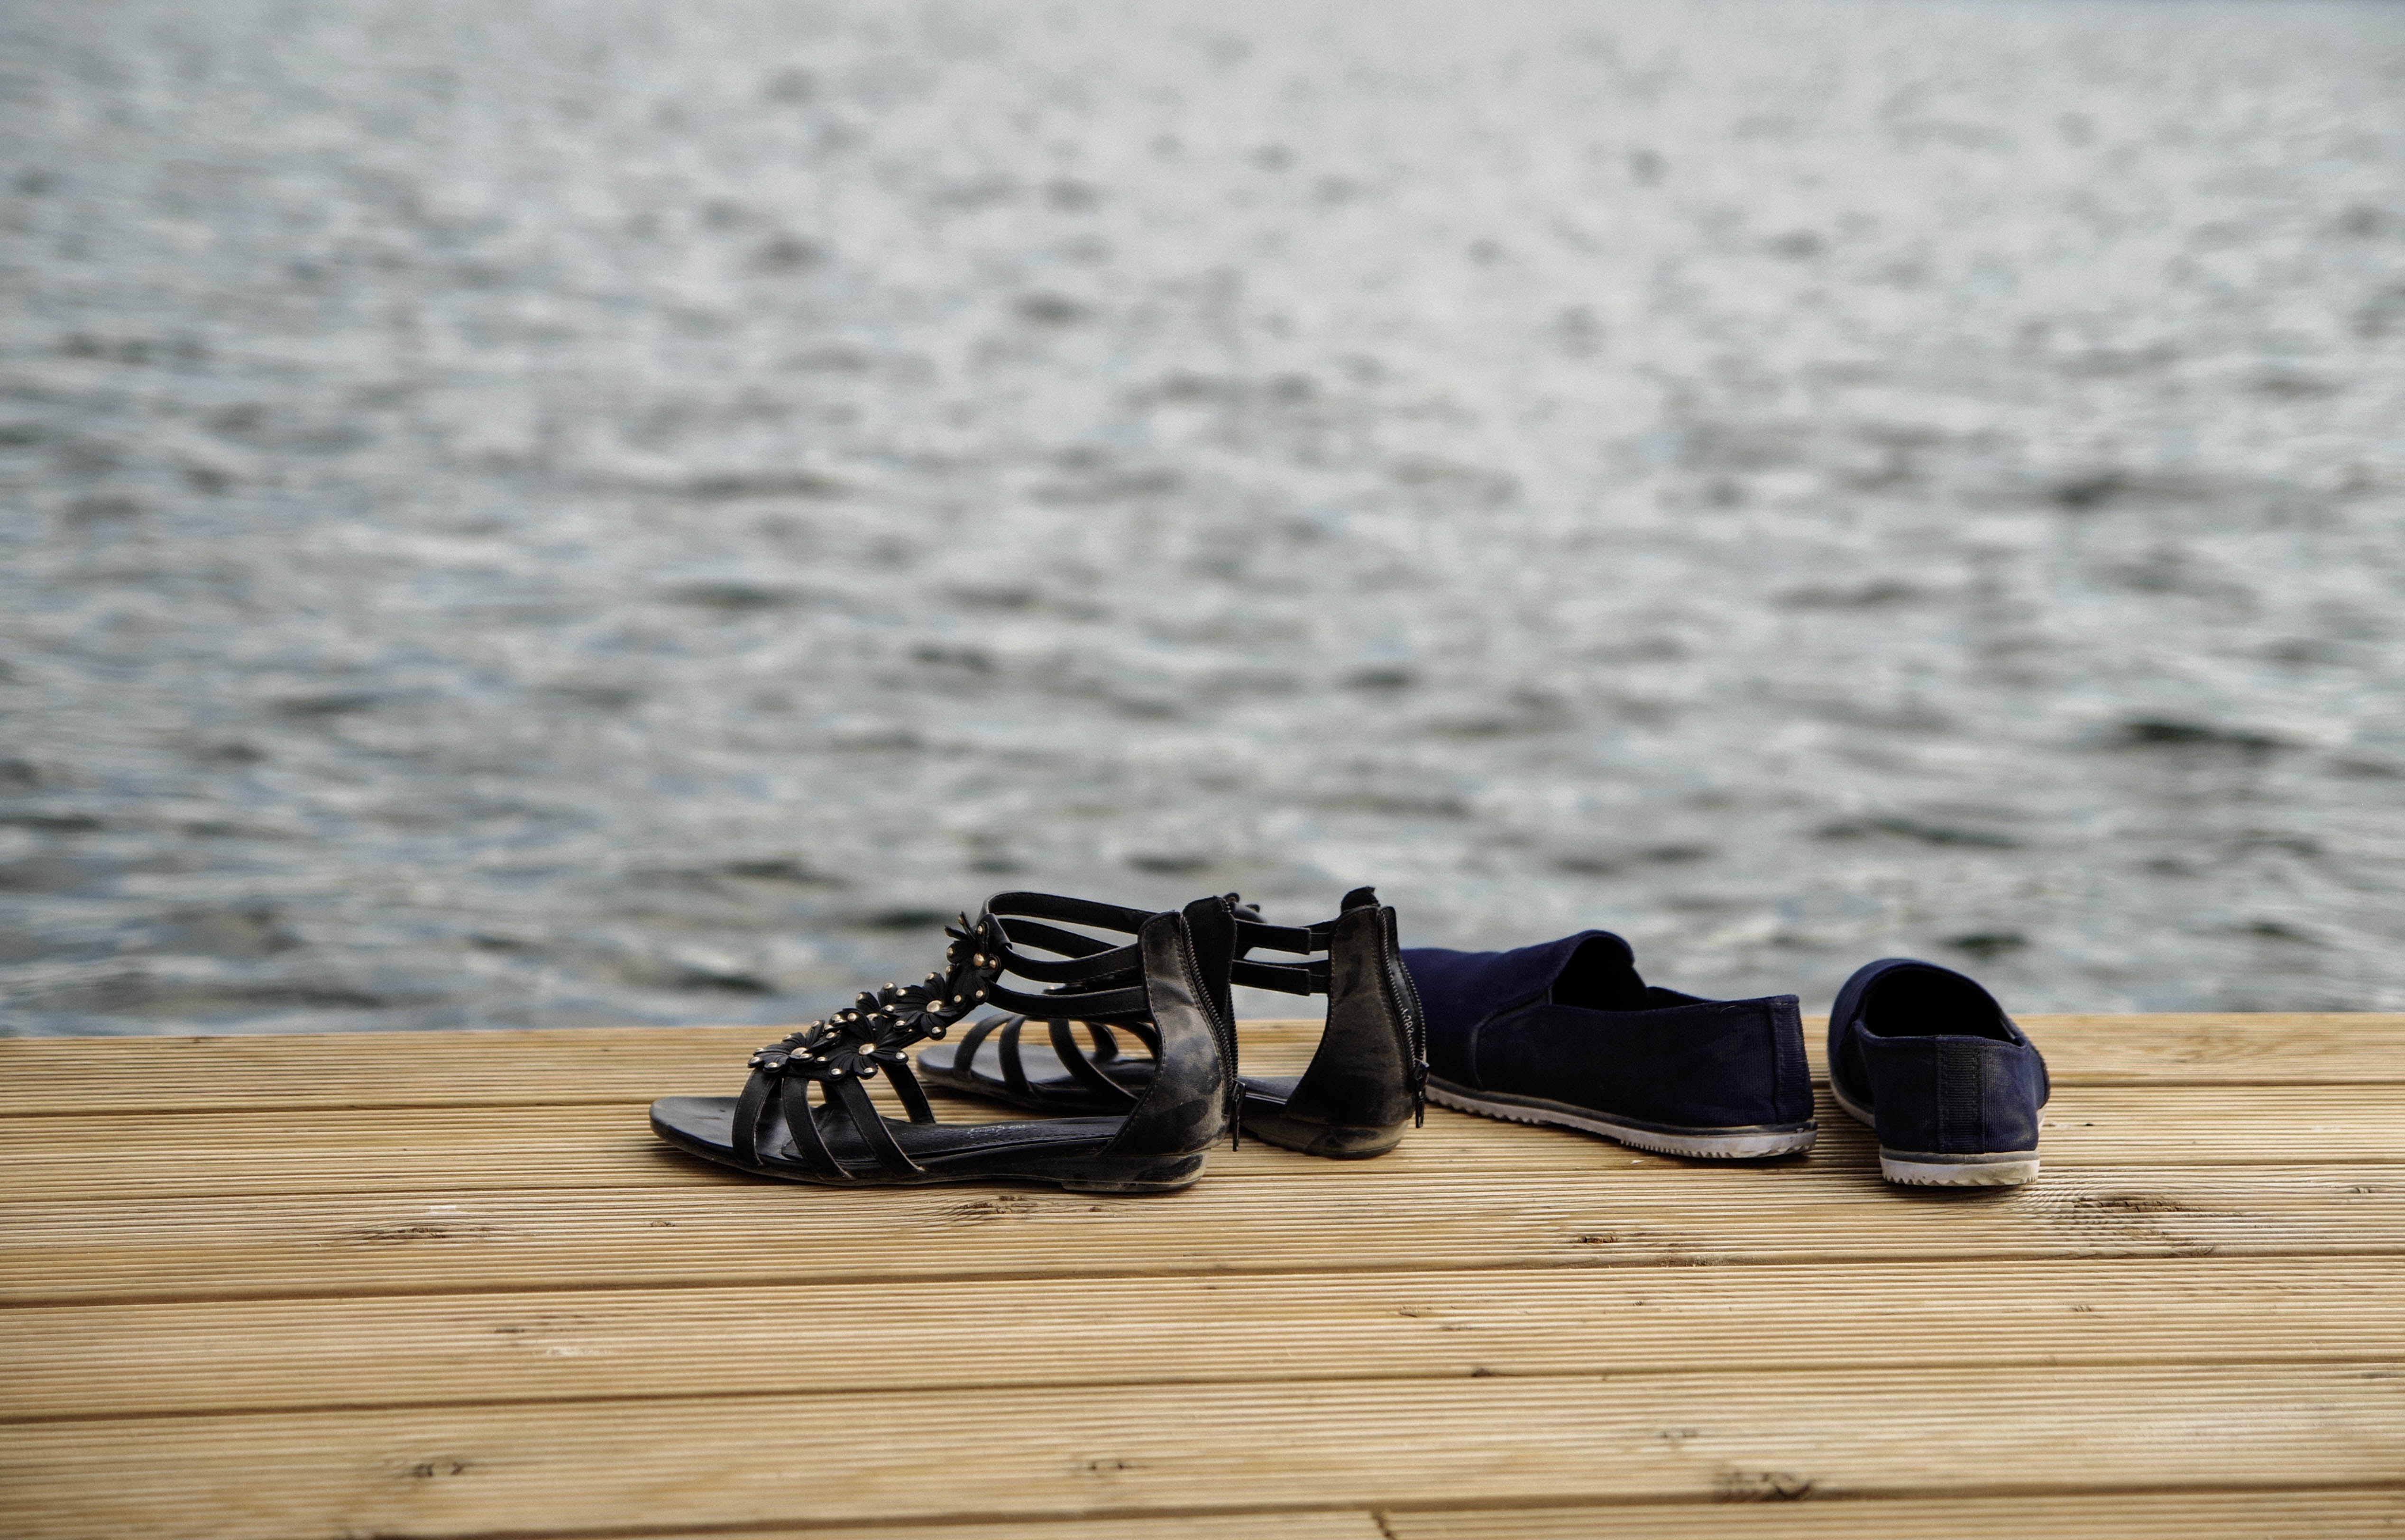
footwear, black, shoe, wood, sandal, floor, sneakers, flooring, outdoor shoe, still life photography, athletic shoe